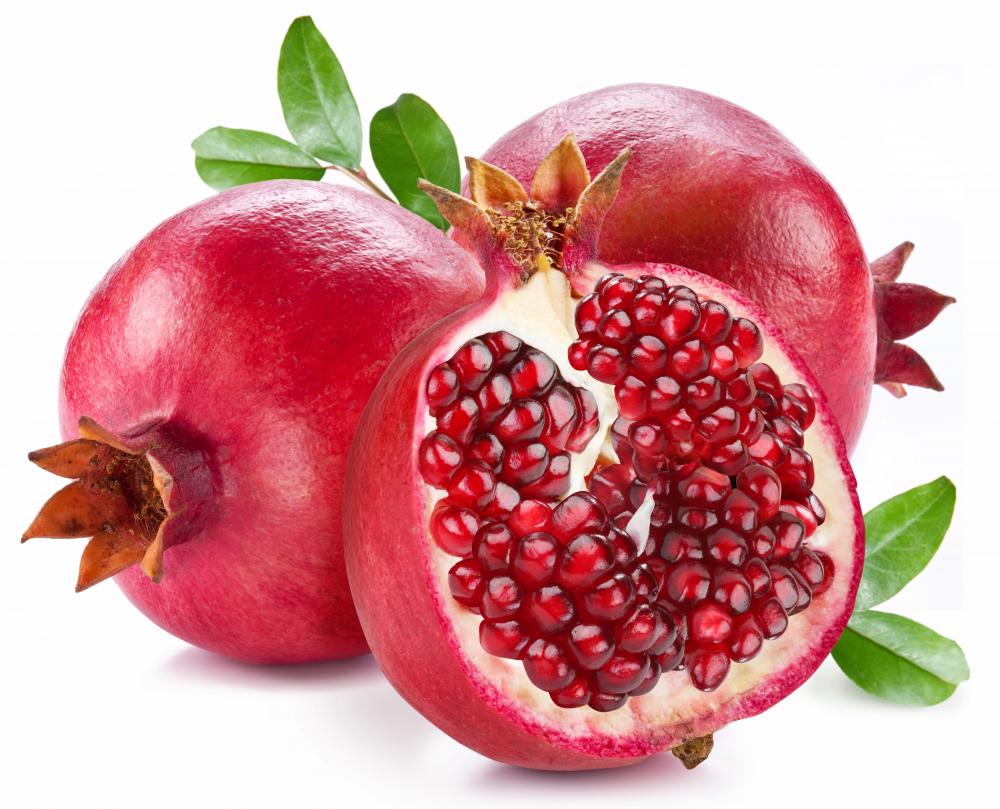
Label: Pomegranate